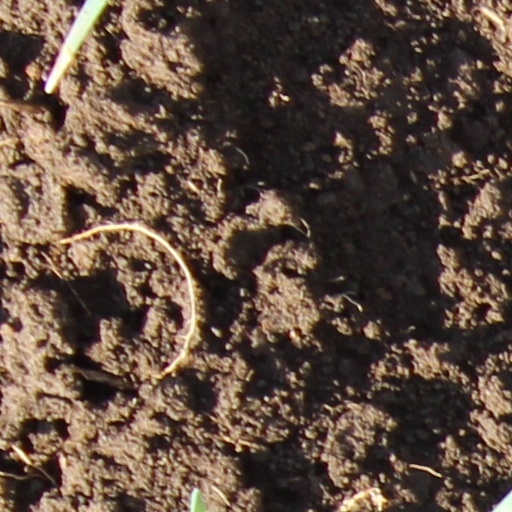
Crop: wheat